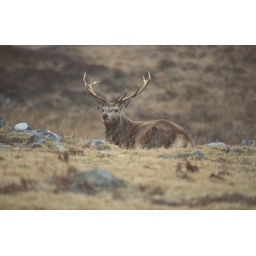
red deer sitting down on the ground in scotland